The Young Master

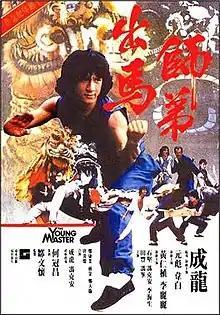
Hong Kong film poster

The Young Master is a 1980 Hong Kong martial arts film starring and directed by Jackie Chan, from a screenplay by Chan, Edward Tang, Lau Tin-chi, and Tung Lu. It co-stars Yuen Biao, Fung Fung and Shih Kien. The film was released theatrically in Hong Kong on 9 February 1980.